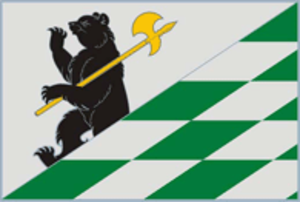
Danilov est une ville de l'oblast de Iaroslavl, en Russie, et le centre administratif du raïon de Danilov. Sa population s'élevait à 14 522 habitants en 2020.